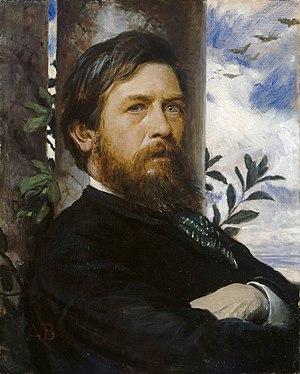
Hans von Marées est un peintre allemand né le 25 décembre 1837 à Elberfeld et mort en juin 1887 à Rome. Avec Anselm Feuerbach, le sculpteur Adolf von Hildebrand et Arnold Böcklin, von Marées fait partie des artistes qu'on a appelés les Deutsch-Römer, autre groupe important d'artistes allemands travaillant en Italie à partir des années 1860, après celui des Nazaréens. Ensuite, il est devenu l'un des chefs de file du courant en peinture de l'idéalisme allemand.